Robby Gordon Motorsports

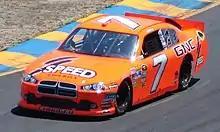
Robby Gordon's Speed Energy-sponsored car at Infineon Raceway in 2011

Gordon returned to Sprint Cup in 2011, but for only 25 races. He returned to Dodge and started his own brand of energy drink, Speed Energy, as a sponsor. Gordon's best finish of the year was 16th at the Daytona 500, though he also parked the car in ten starts. In May, 2007 Formula One Champion Kimi Räikkönen tested Gordon's car at Infineon, with plans of Gordon fielding an additional car for Räikkönen at the Toyota/Save Mart 350, but he crashed the car and the deal fell through. He attempted the 2012 Daytona 500 with sponsorship from Mapei and Speed Energy. During practice at Bristol Motor Speedway, Gordon's Electronic Fuel Injection, or EFI, shorted out and was not repairable, therefore, the team was forced to withdraw. It was then announced that the team would not enter until Sonoma Raceway, which to date is their last attempt and start in the Sprint Cup Series. At the time, Gordon was one of two full owner/drivers in the series, the other being Joe Nemechek. He later stated he had been unhappy with the gap between the larger and smaller teams in spending, which granted the former an advantage.